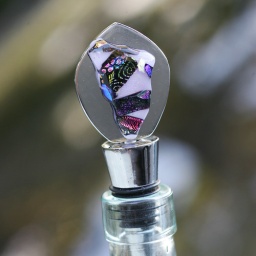
Abstract wine bottle stopper made with dichroic glass in a mosaic design. Fits other bottles.